Tampa Bay Lightning

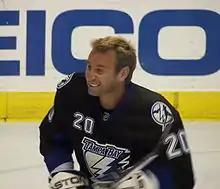
Vaclav Prospal with the Lightning in 2007. Prior to the 2007 NHL trade deadline, the Lightning traded Prospal to the Philadelphia Flyers in exchange for Alexandre Picard and a conditional draft pick.

During the off-season, the Lightning traded Fredrik Modin and Fredrik Norrena to the Columbus Blue Jackets in exchange for goaltender Marc Denis in an effort to replace the departing John Grahame, who had signed with the Carolina Hurricanes. However, free agent Johan Holmqvist would eventually receive the majority of playing time and most of the club's wins. The first half of 2006–07 was inconsistent for the Lightning, maintaining an 18–19–2 record throughout the first few months. January and February were far better months for the team, going 9–4–0 in January and 9–2–2 in February, driving them back into the playoff race. Fourteen games in March were split even, and on March 16, 2007, Vincent Lecavalier broke the franchise record for most points in a season, with 95 (finishing with 108). The record was previously held by Martin St. Louis, who had set the record in the 2003–04 Stanley Cup-winning year. Lecavalier also broke the franchise's goal-scoring record, finishing with a league-leading 52 goals.